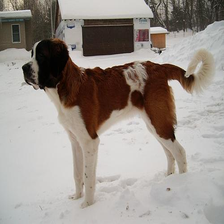
Species: dog
Breed: saint bernard